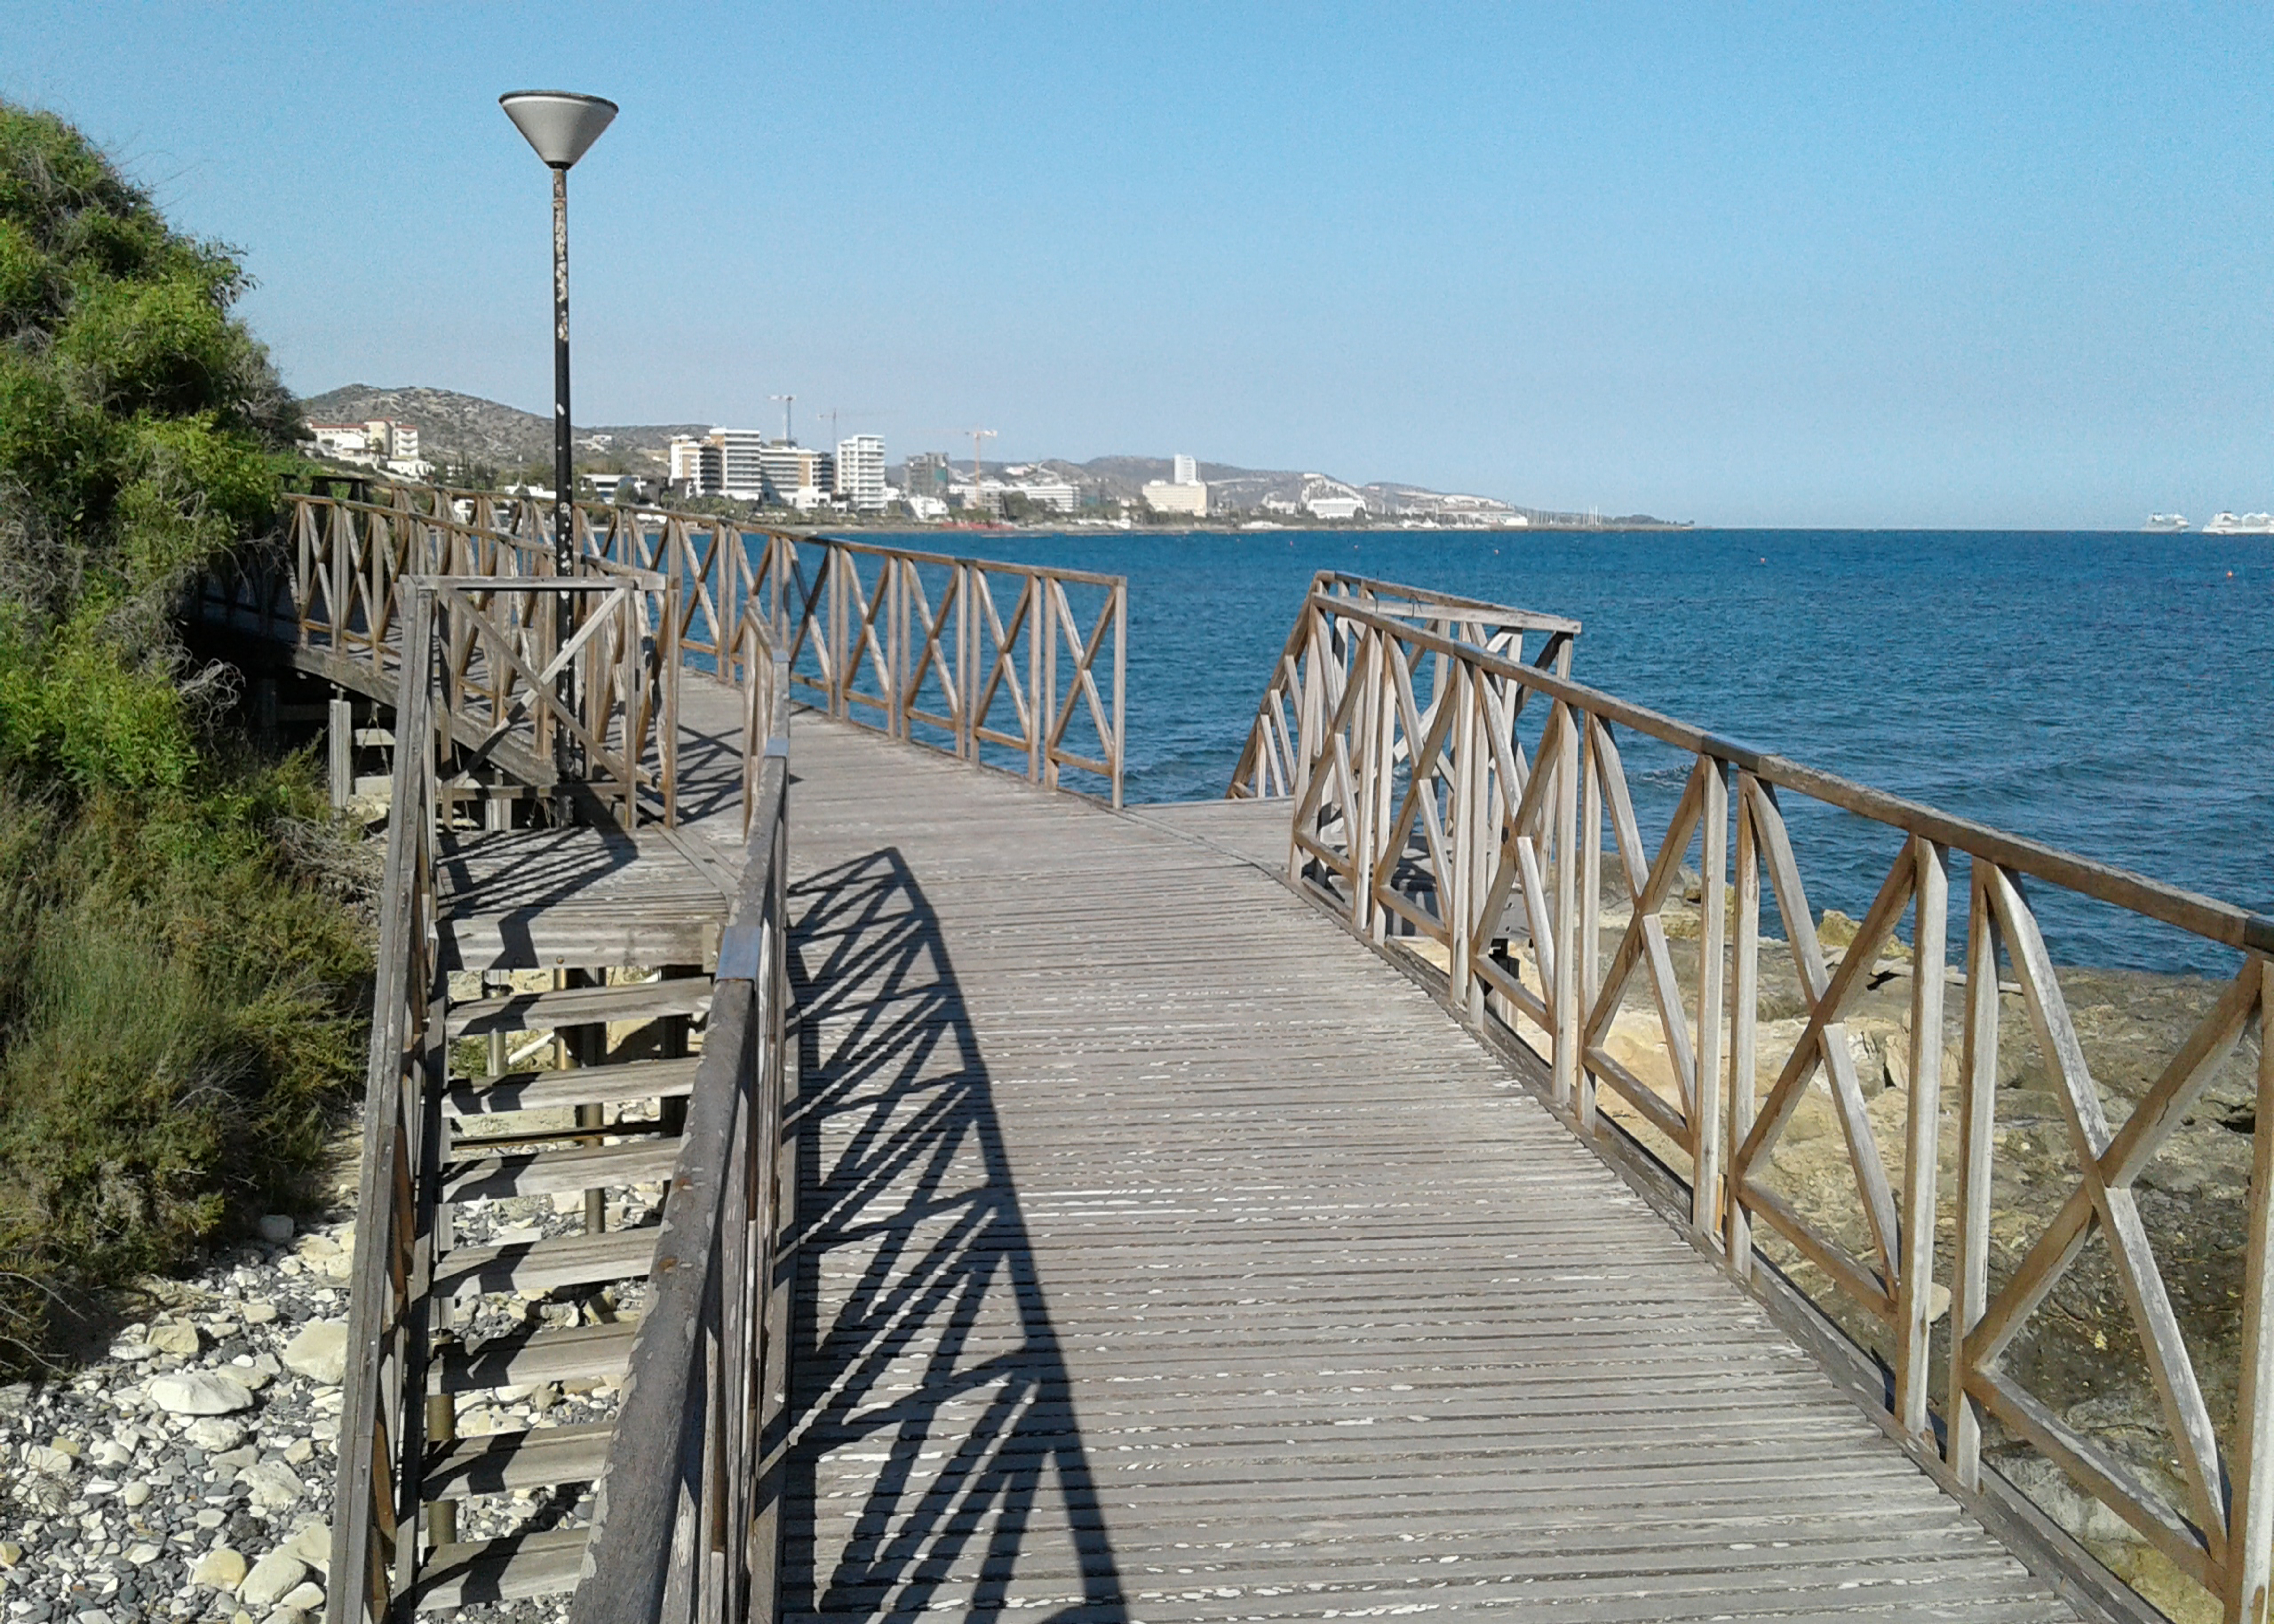
sky, sea, path, walking, water, street light, wood, fence, plant, horizon, tree, boardwalk, handrail, walkway, nonbuilding structure, ocean, metal, dock, coast, guard rail, bridge, sound, landscape, pier, beach, vacation, light fixture